Miaoling Road station

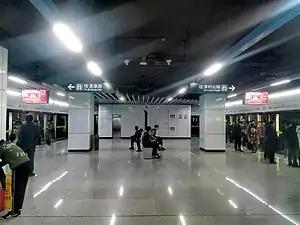

Miaoling Road is a transfer station on Line 2 and the Oceantec Valley Line of the Qingdao Metro. It opened on 10 December 2017.